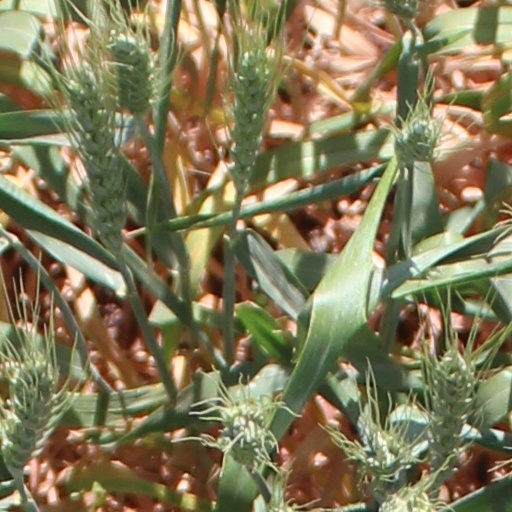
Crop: wheat